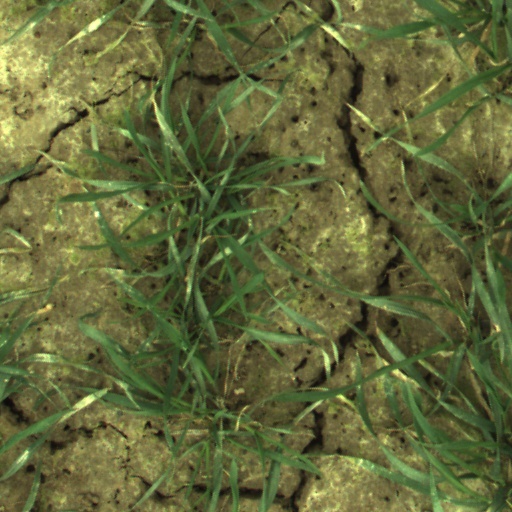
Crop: wheat